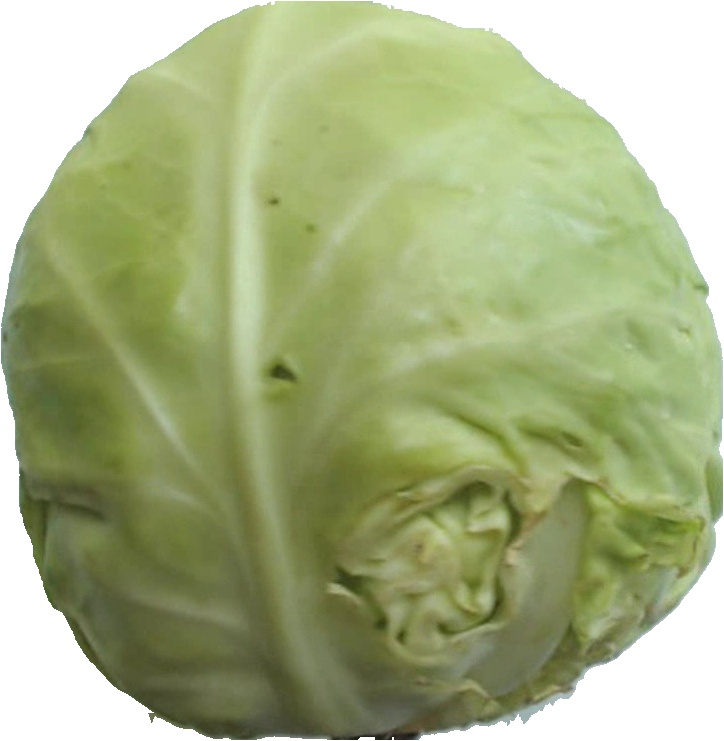
Label: cabbage_white_1